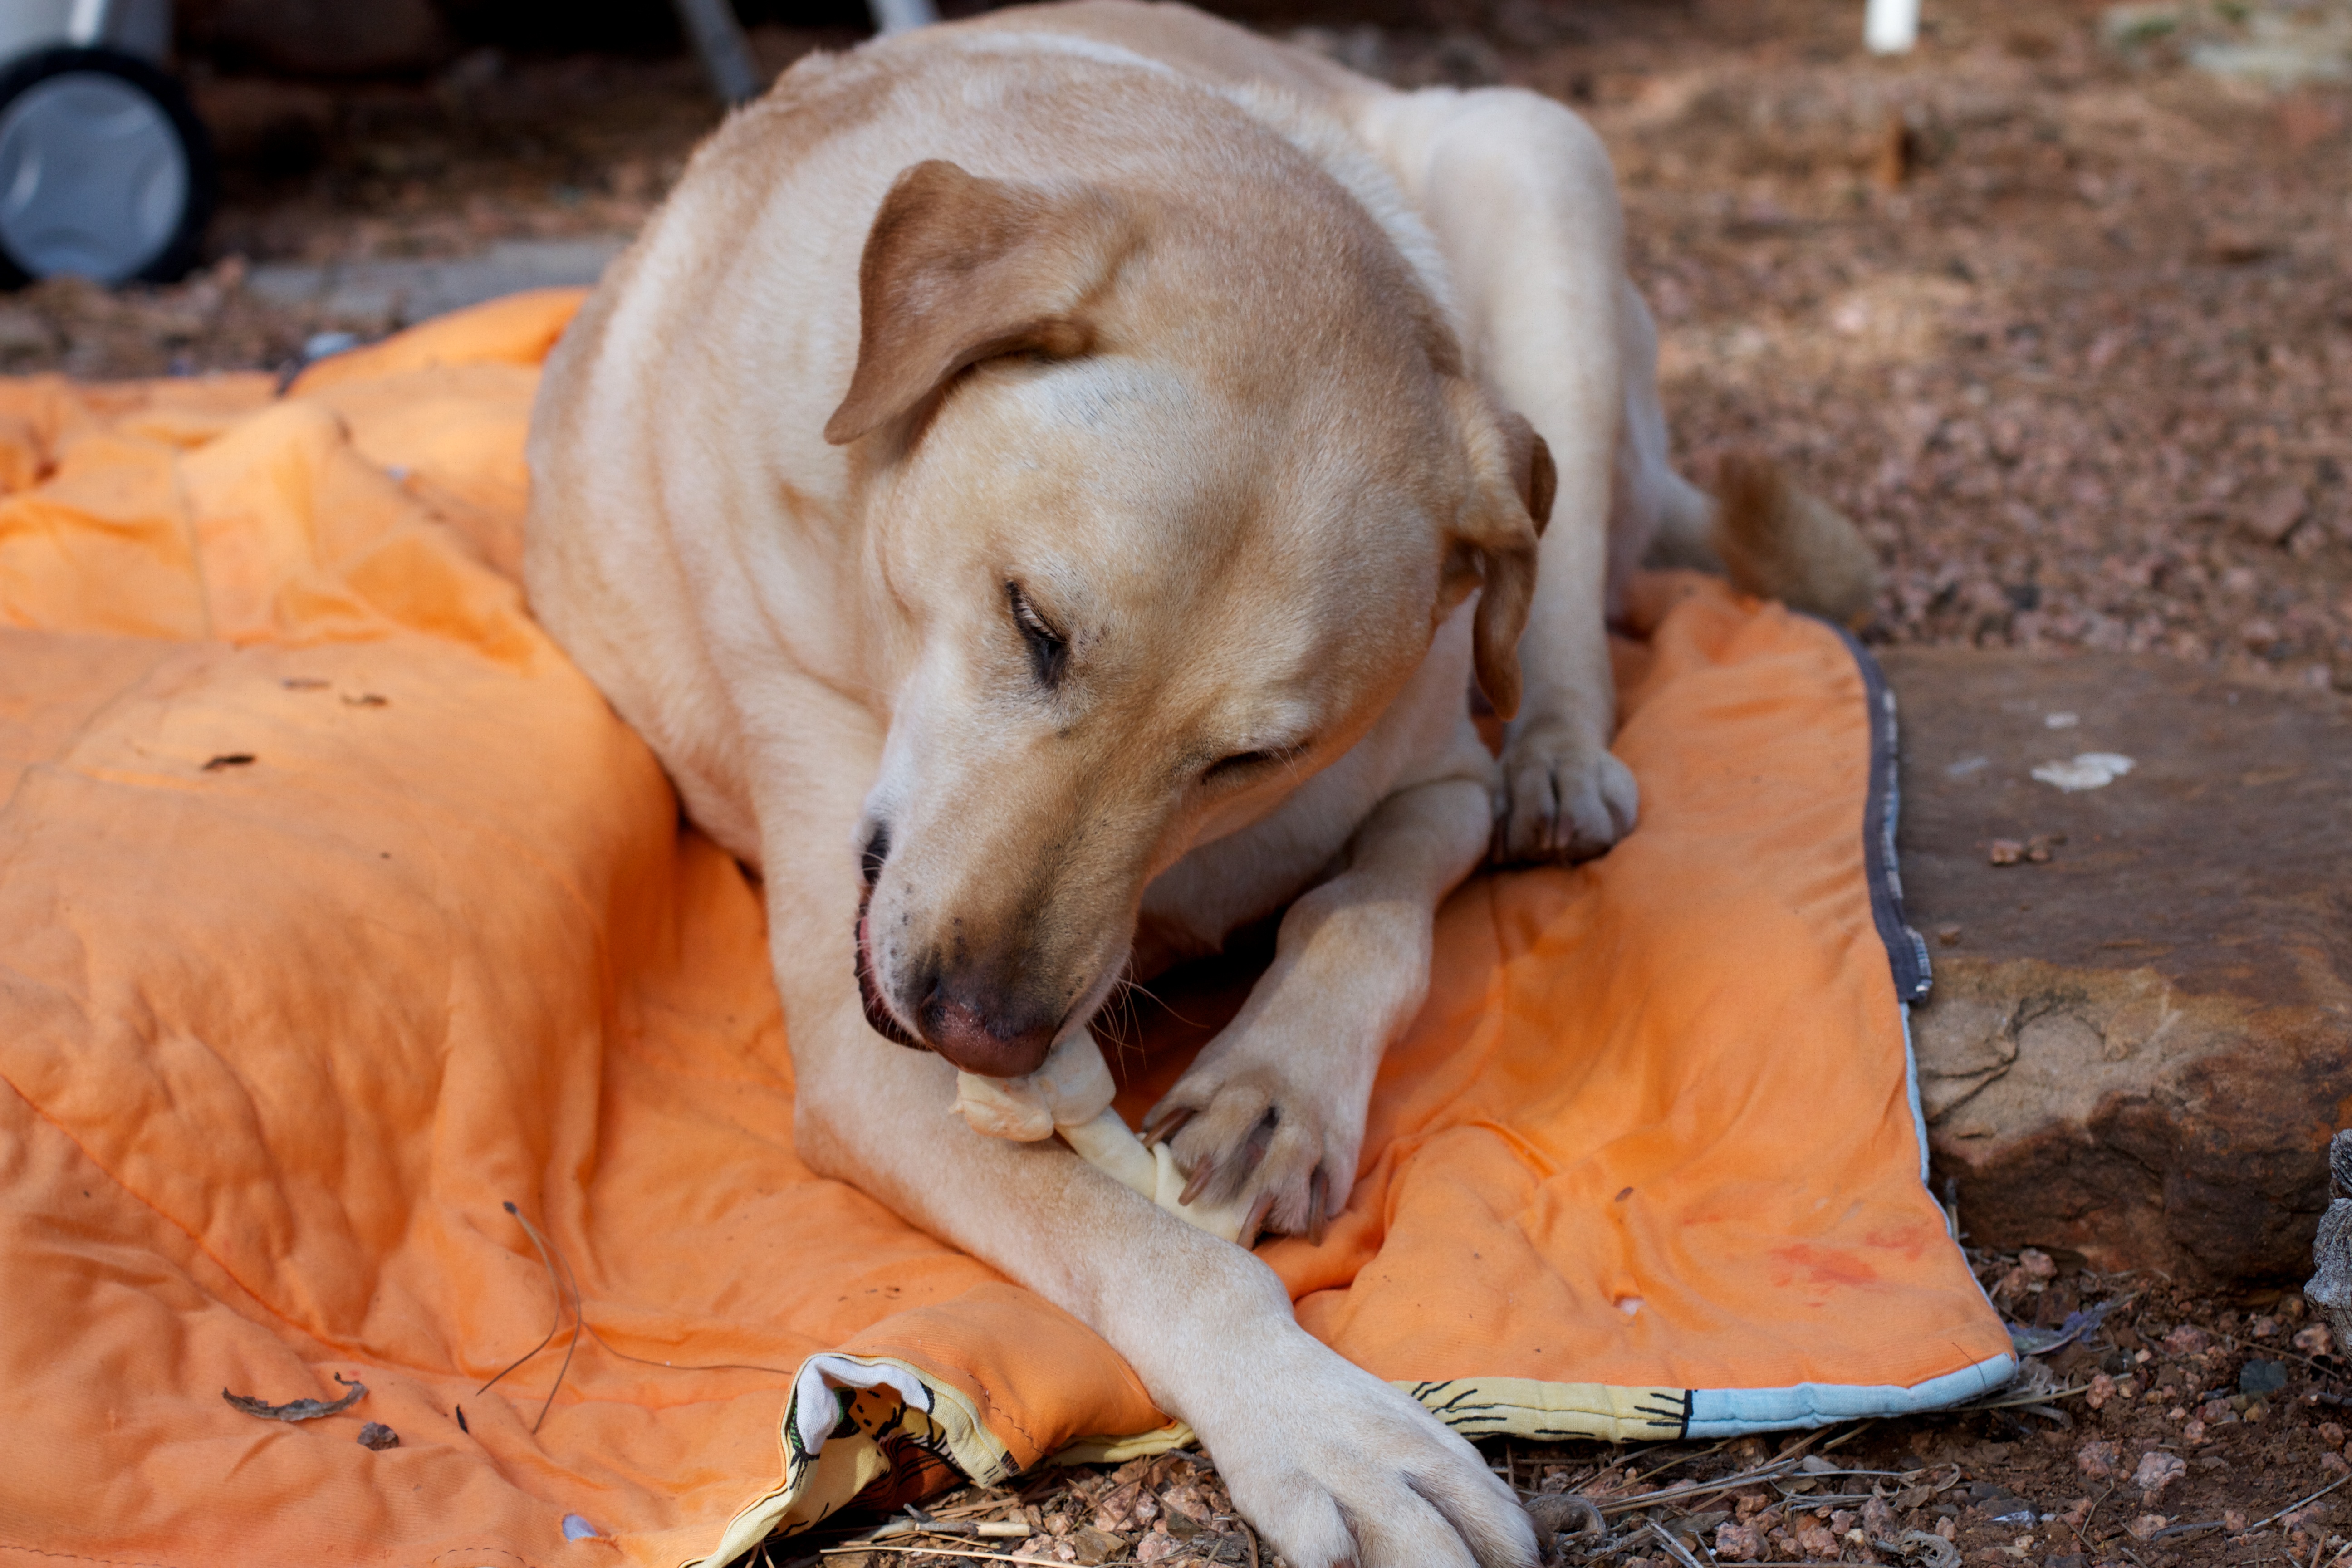
puppy, dog, mammal, golden retriever, labrador retriever, ideahive, retriever, street dog, dog like mammal